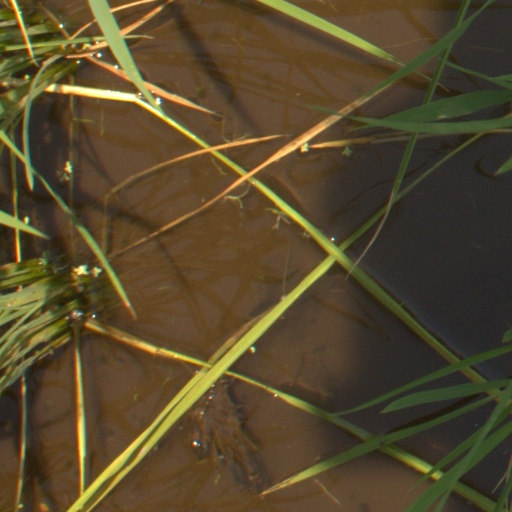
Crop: rice